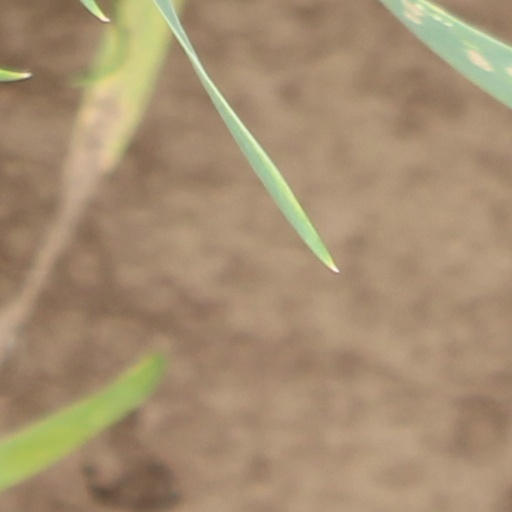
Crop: wheat